Alice Rivlin

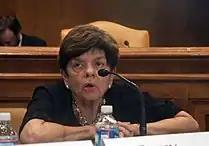
Rivlin in 2011

Rivlin was of Cornish ancestry. In 1955, she married former Justice Department attorney Lewis Allen Rivlin of the Rivlin family, with whom she had three children; they divorced in 1977, although she kept his surname professionally. In 1989, she married economist Sidney G. Winter. She died in Washington, D.C., on May 14, 2019, aged 88.